Elizabeth Stanley (actress)

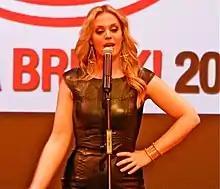
Stanley performing at The Transport Group's "Gimme a Break!" Gala in 2012.

Stanley made her Broadway debut as April in the 2006 revival of Stephen Sondheim's "Company". In 2008, she originated the role of Allison in "Cry-Baby," a musical adaption of the film of the same name. The following year, she starred as Clio in the first national tour of "Xanadu". In 2010, she originated the role of Dyanne in the Broadway production of "Million Dollar Quartet".